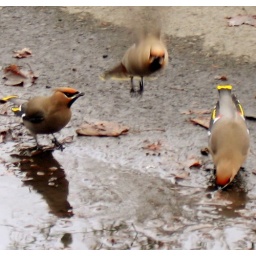
Haven't seen these birds since I was little. There were hundreds in the trees around my friends home today.